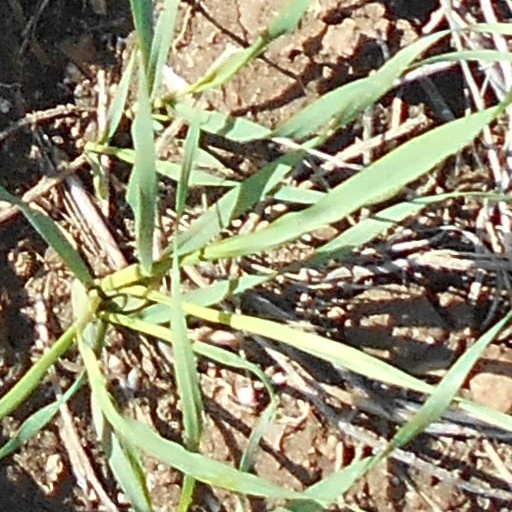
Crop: wheat